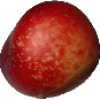
Label: Nectarine 1